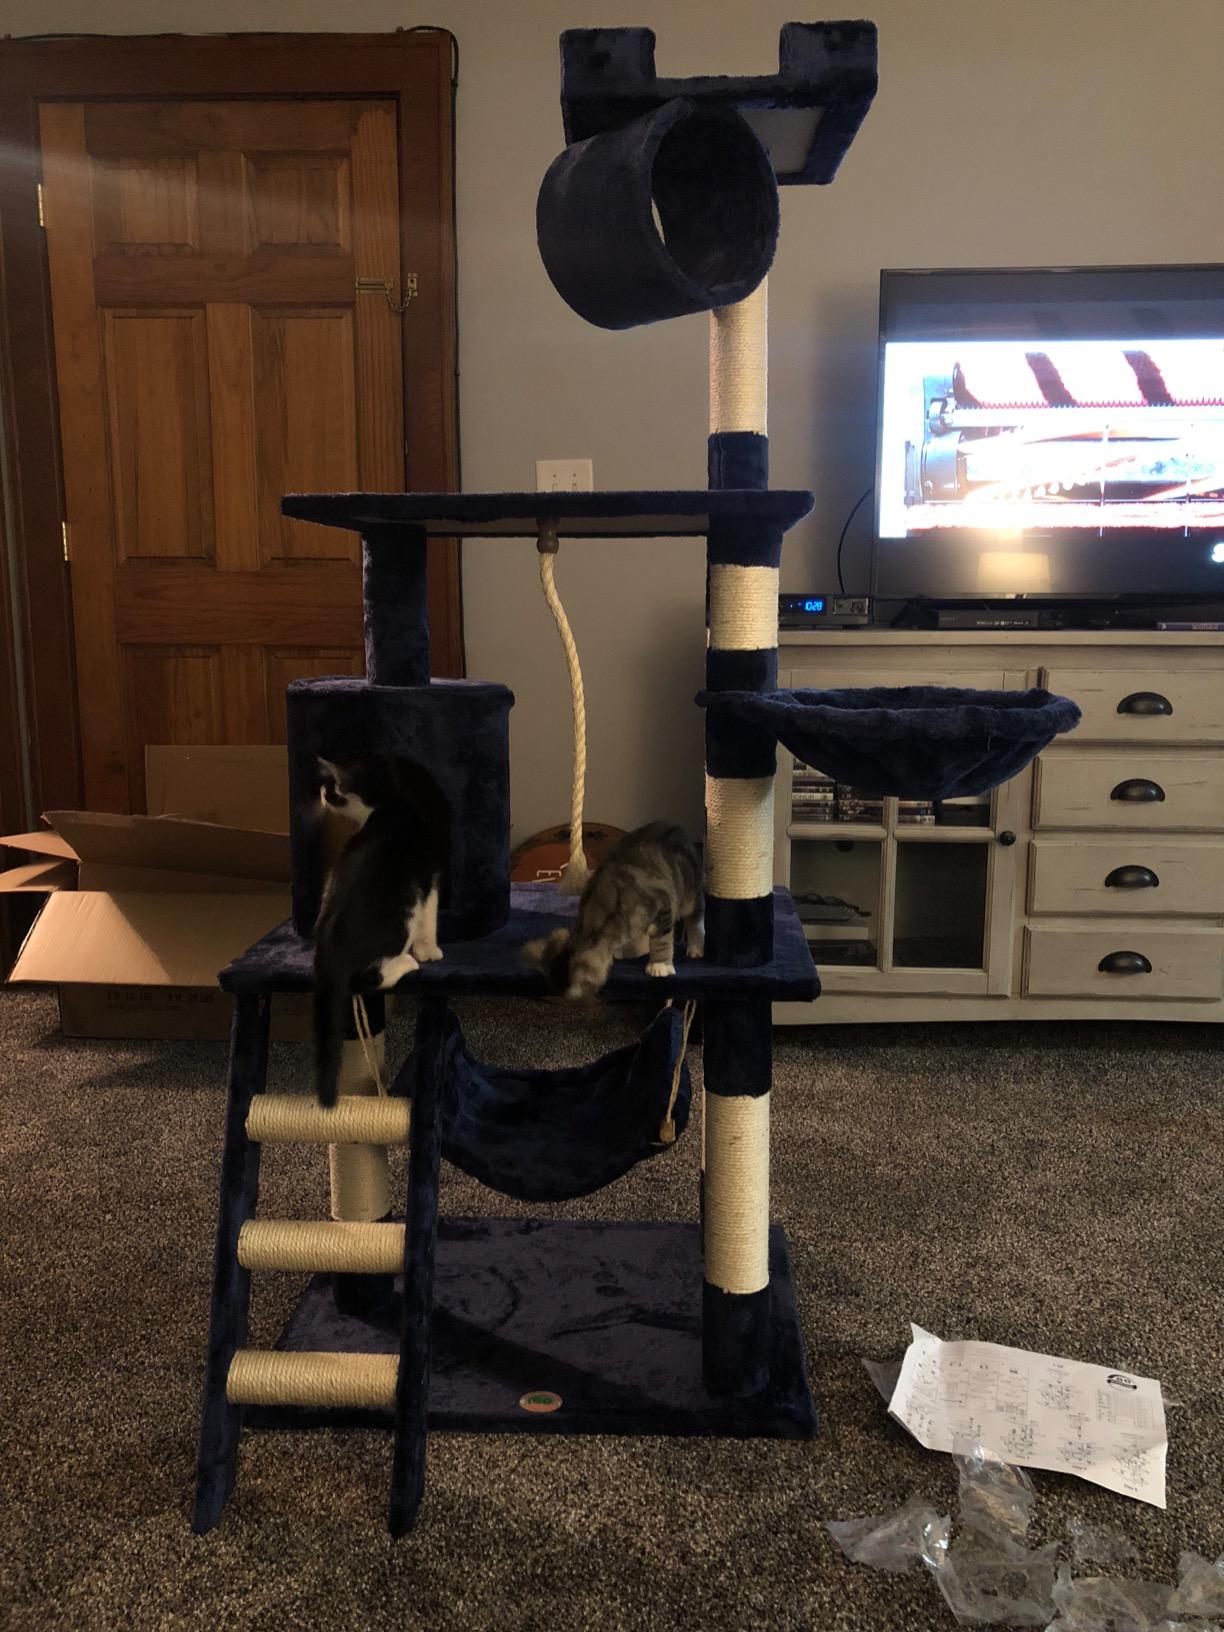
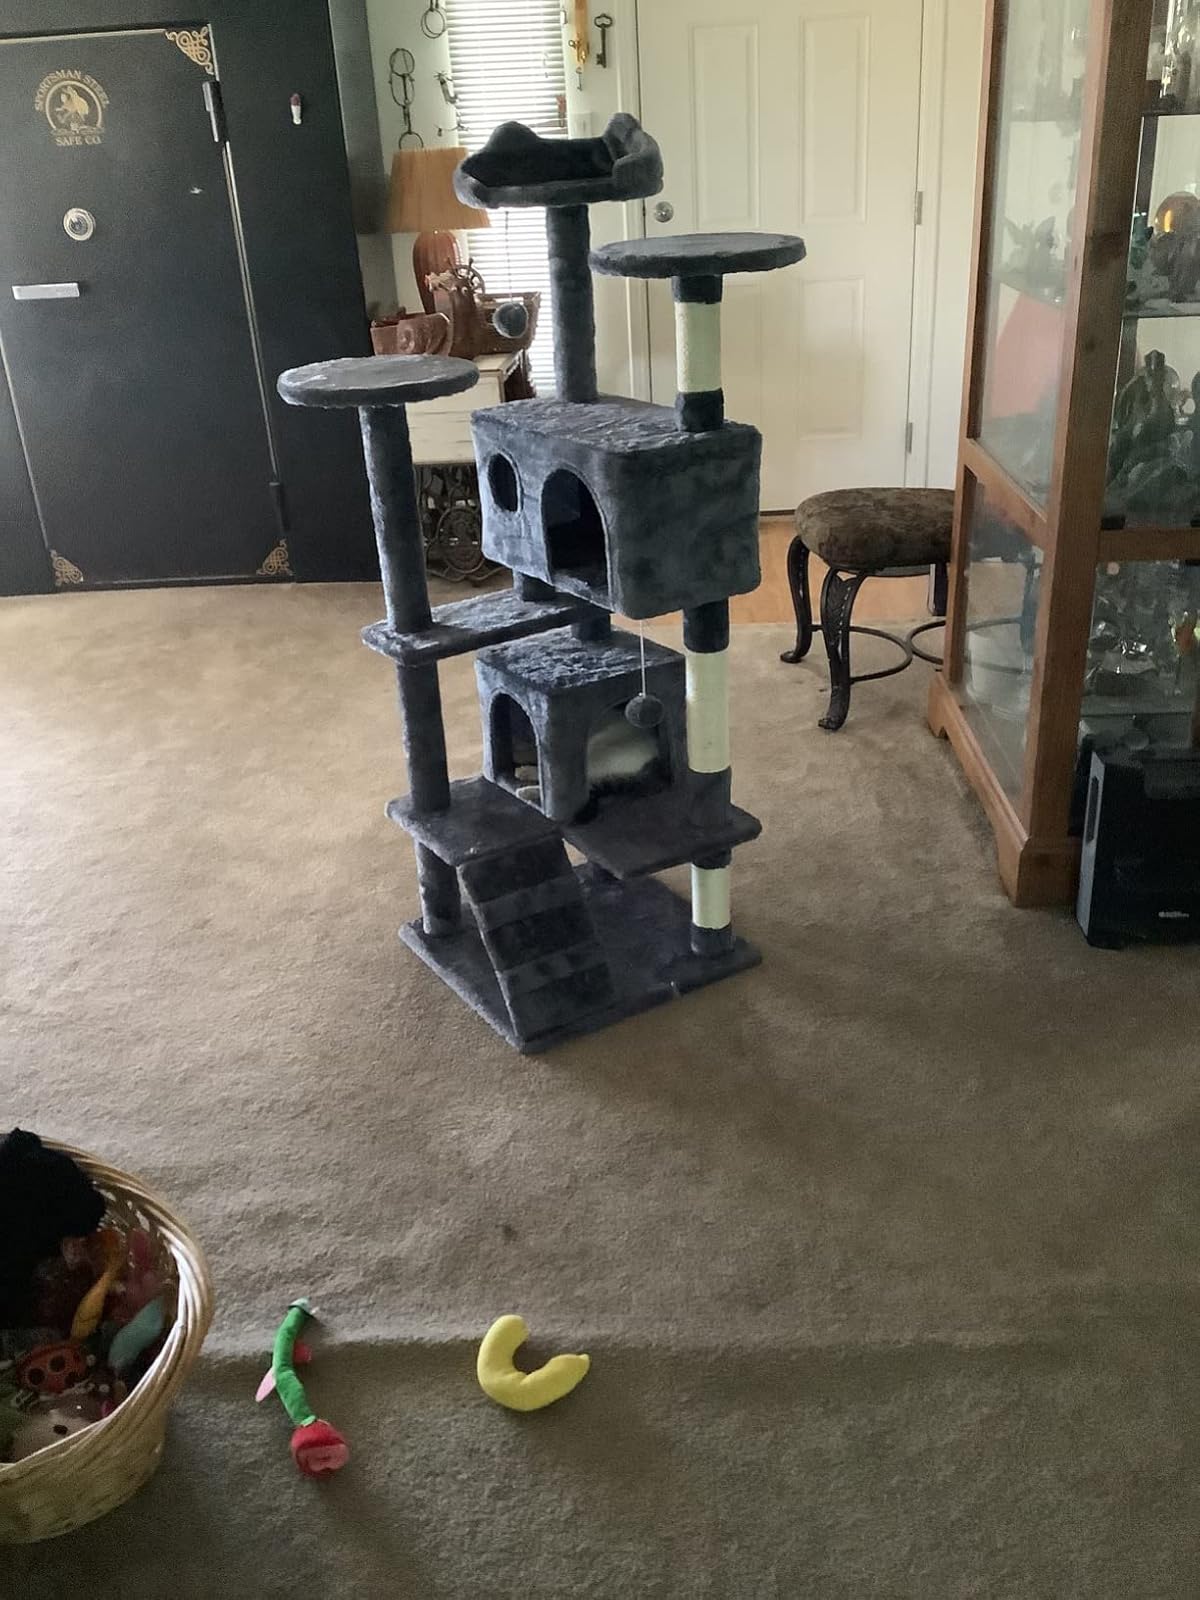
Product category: items_cat tree
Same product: no